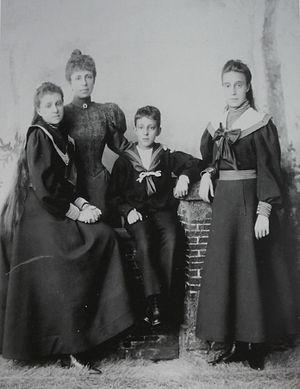
Marie-Christine d'Autriche, née le 21 juillet 1858 au château de Groß Seelowitz, près de Brno et morte le 6 février 1929 à Madrid, est une archiduchesse d'Autriche de la branche de Teschen, devenue reine d'Espagne par son mariage avec Alphonse XII puis régente pour son fils Alphonse XIII.
María de las Mercedes d’Espagne, princesse des Asturies et infante d'Espagne, est née le 11 septembre 1880 au palais d’Orient, à Madrid, et morte le 17 octobre 1904 dans le même palais. Fille aînée du roi Alphonse XII et de sa seconde épouse l’archiduchesse Marie-Christine d’Autriche, elle est toute sa vie durant l’héritière présomptive de la Couronne espagnole.